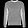
Label: Pullover